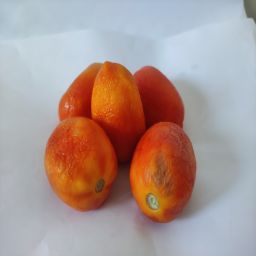
Crop: Tomato
Quality: Old